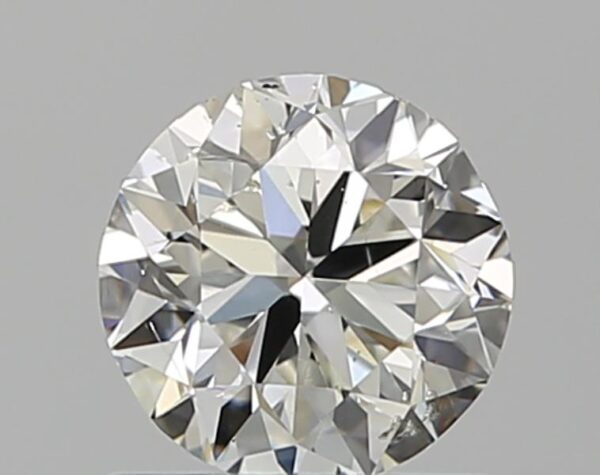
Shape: round
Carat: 0.7
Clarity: SI1
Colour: G
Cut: VG
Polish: EX
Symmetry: GD
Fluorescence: F
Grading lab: GIA
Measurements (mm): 5.47 x 5.56 x 3.55